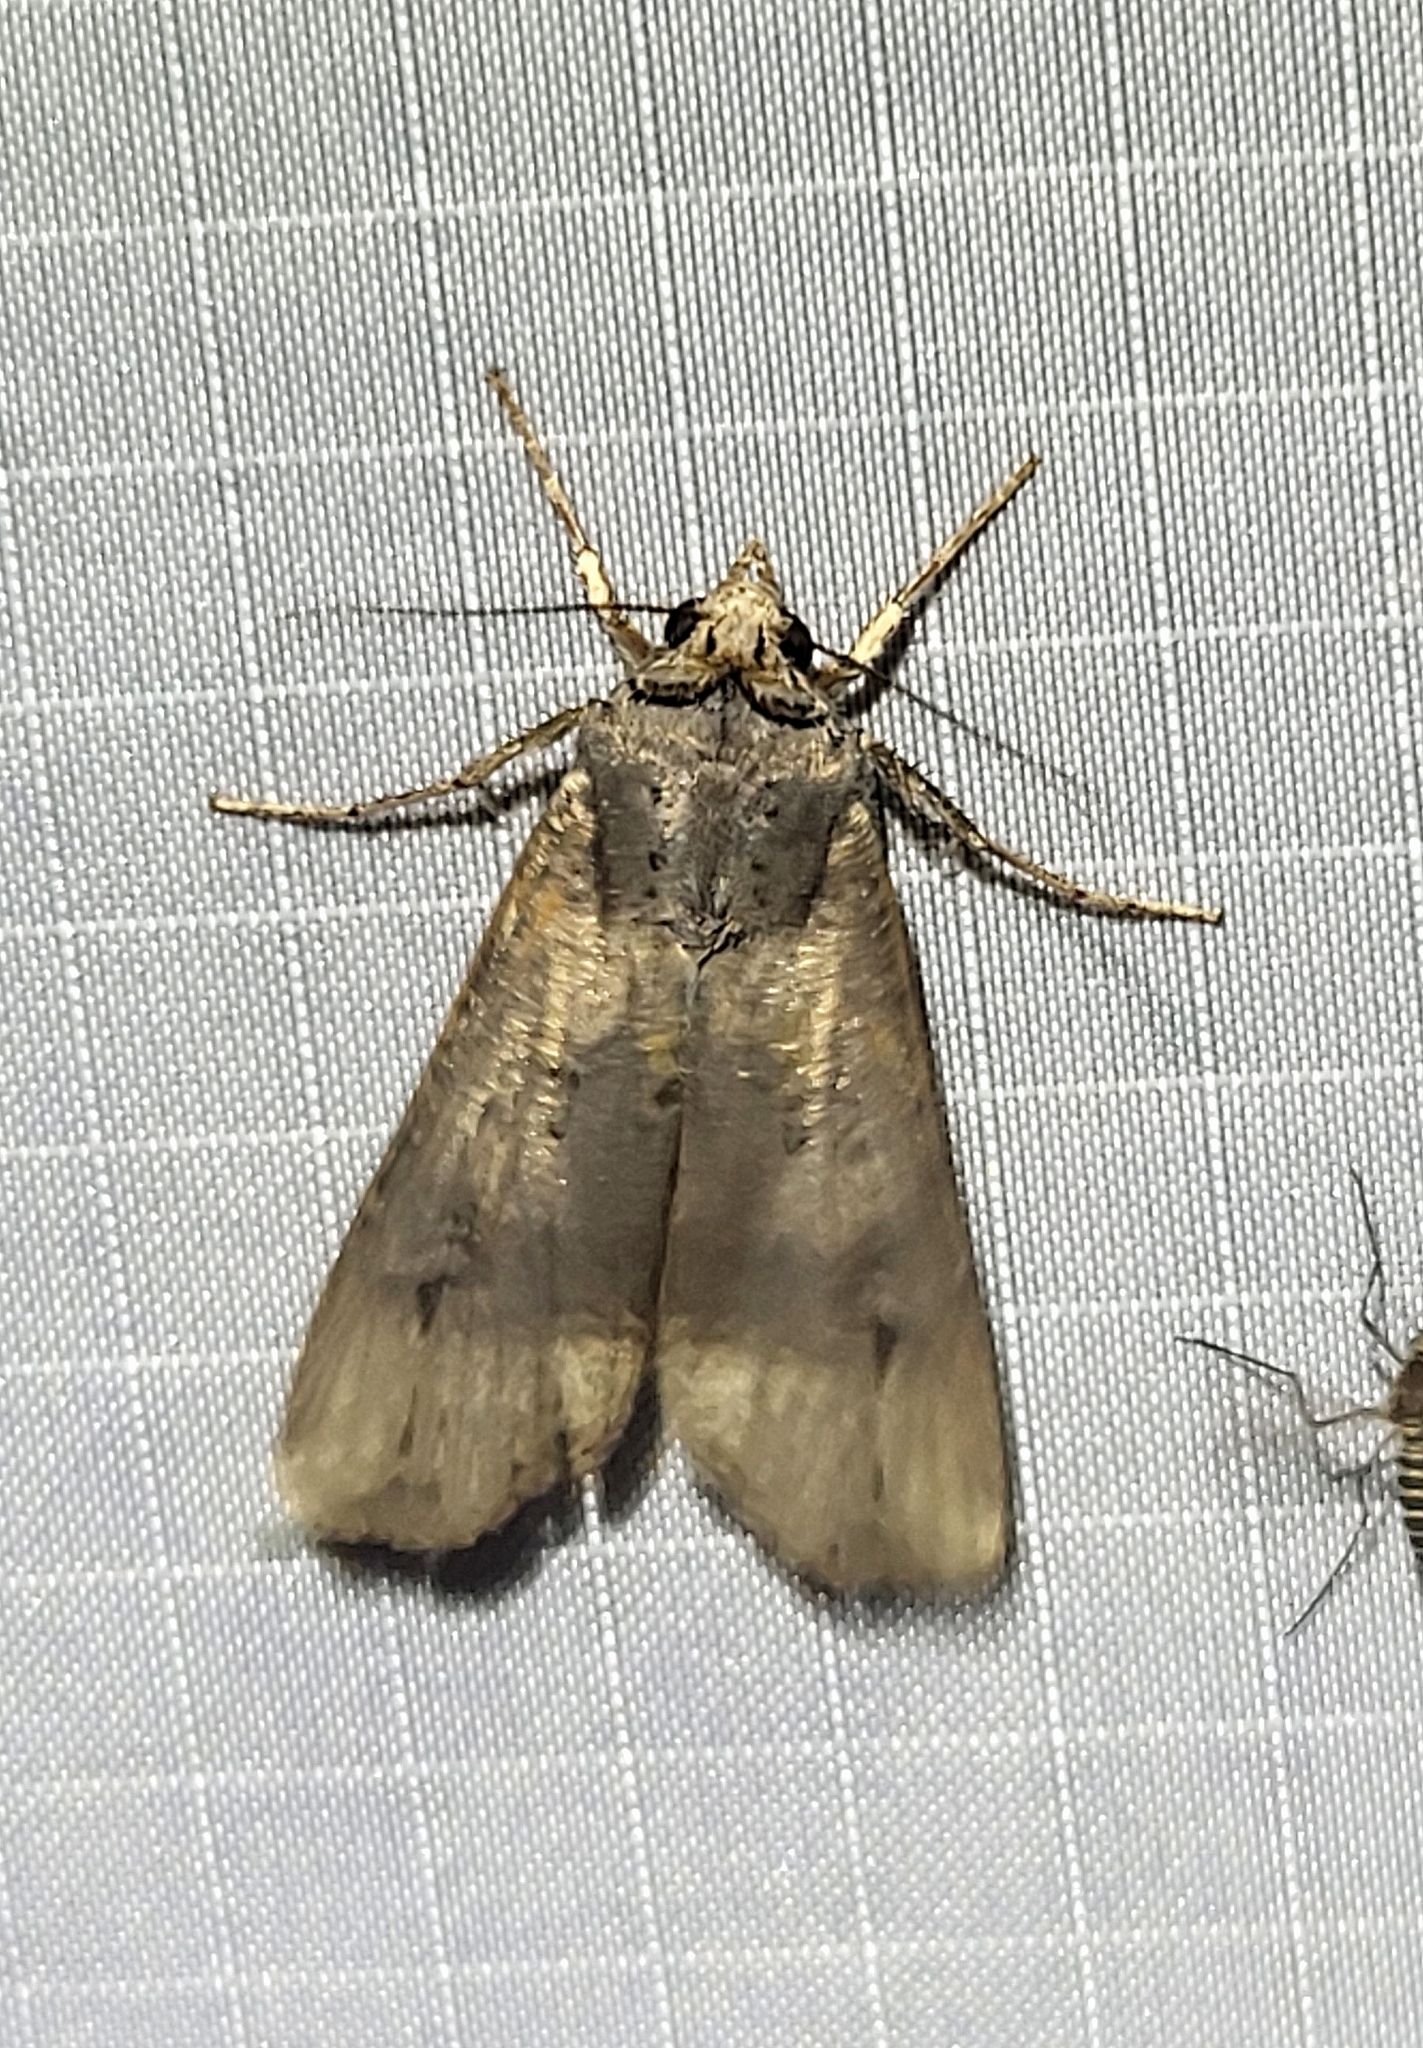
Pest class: cutworms